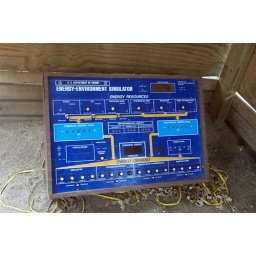
I spotted this completely random piece of equipment hidden under a slide house on the grounds.